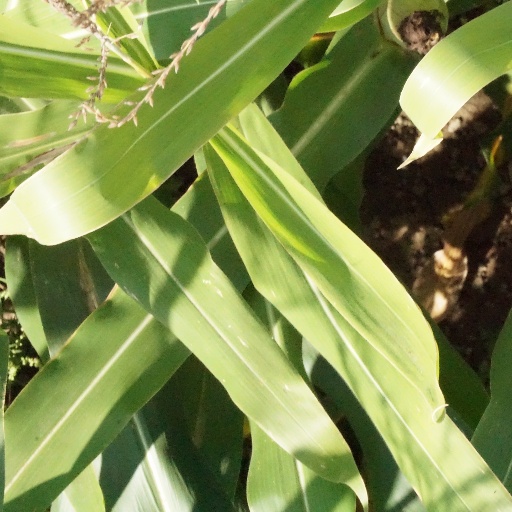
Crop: maize; corn